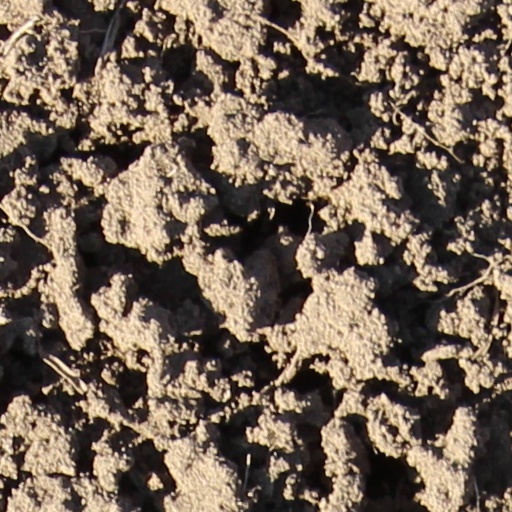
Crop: wheat